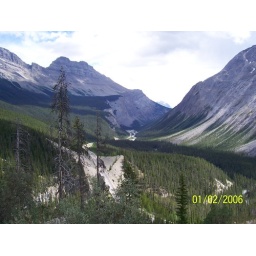
you can begin to see snow on the mountain tops as we climb ever higher in the car